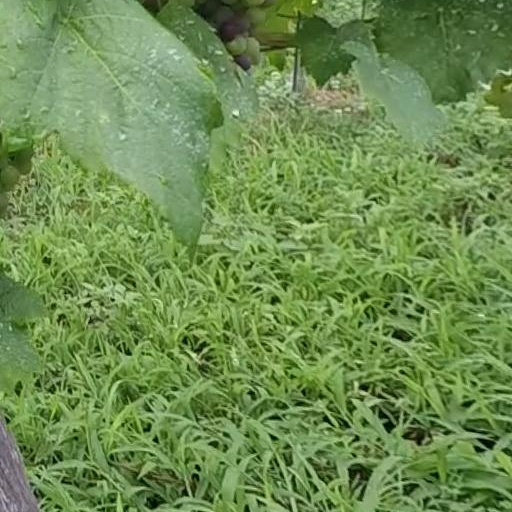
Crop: grape